Marianne Rosenberg

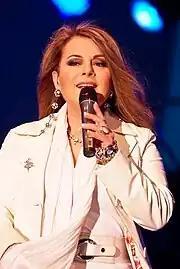
Rosenberg in 2009

In 2004, Rosenberg re-released "Marleen" in a remixed version and with a new promotional video. The single reached number 33 on the official German Charts as compiled by Media Control. The follow-up single "" reached number 77. Both singles were taken from her 2004 disco-flavoured album , which reached number 12 on the German album charts, and consisted of remakes of her hits from the 70s.